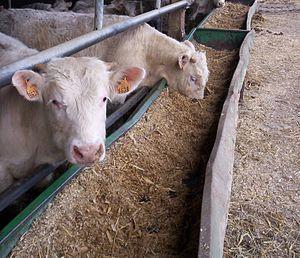
Broutards charolais devant une auge d'ensilage de maïs
Bos taurus est le nom scientifique donné à l'ensemble des bovins domestiques de l'Ancien Monde issus de l'aurochs sauvage. Il s'agit d'une espèce de mammifères ruminants de grande taille. Deux sous-espèces principales sont distinguées : la Vache domestique d'Europe et le Zébu, auxquelles certains auteurs ajoutent Bos taurus primigenius, l'Aurochs éteint au XVIIᵉ siècle sous sa forme sauvage, mais dont les éleveurs tentent de reconstituer une race très proche.